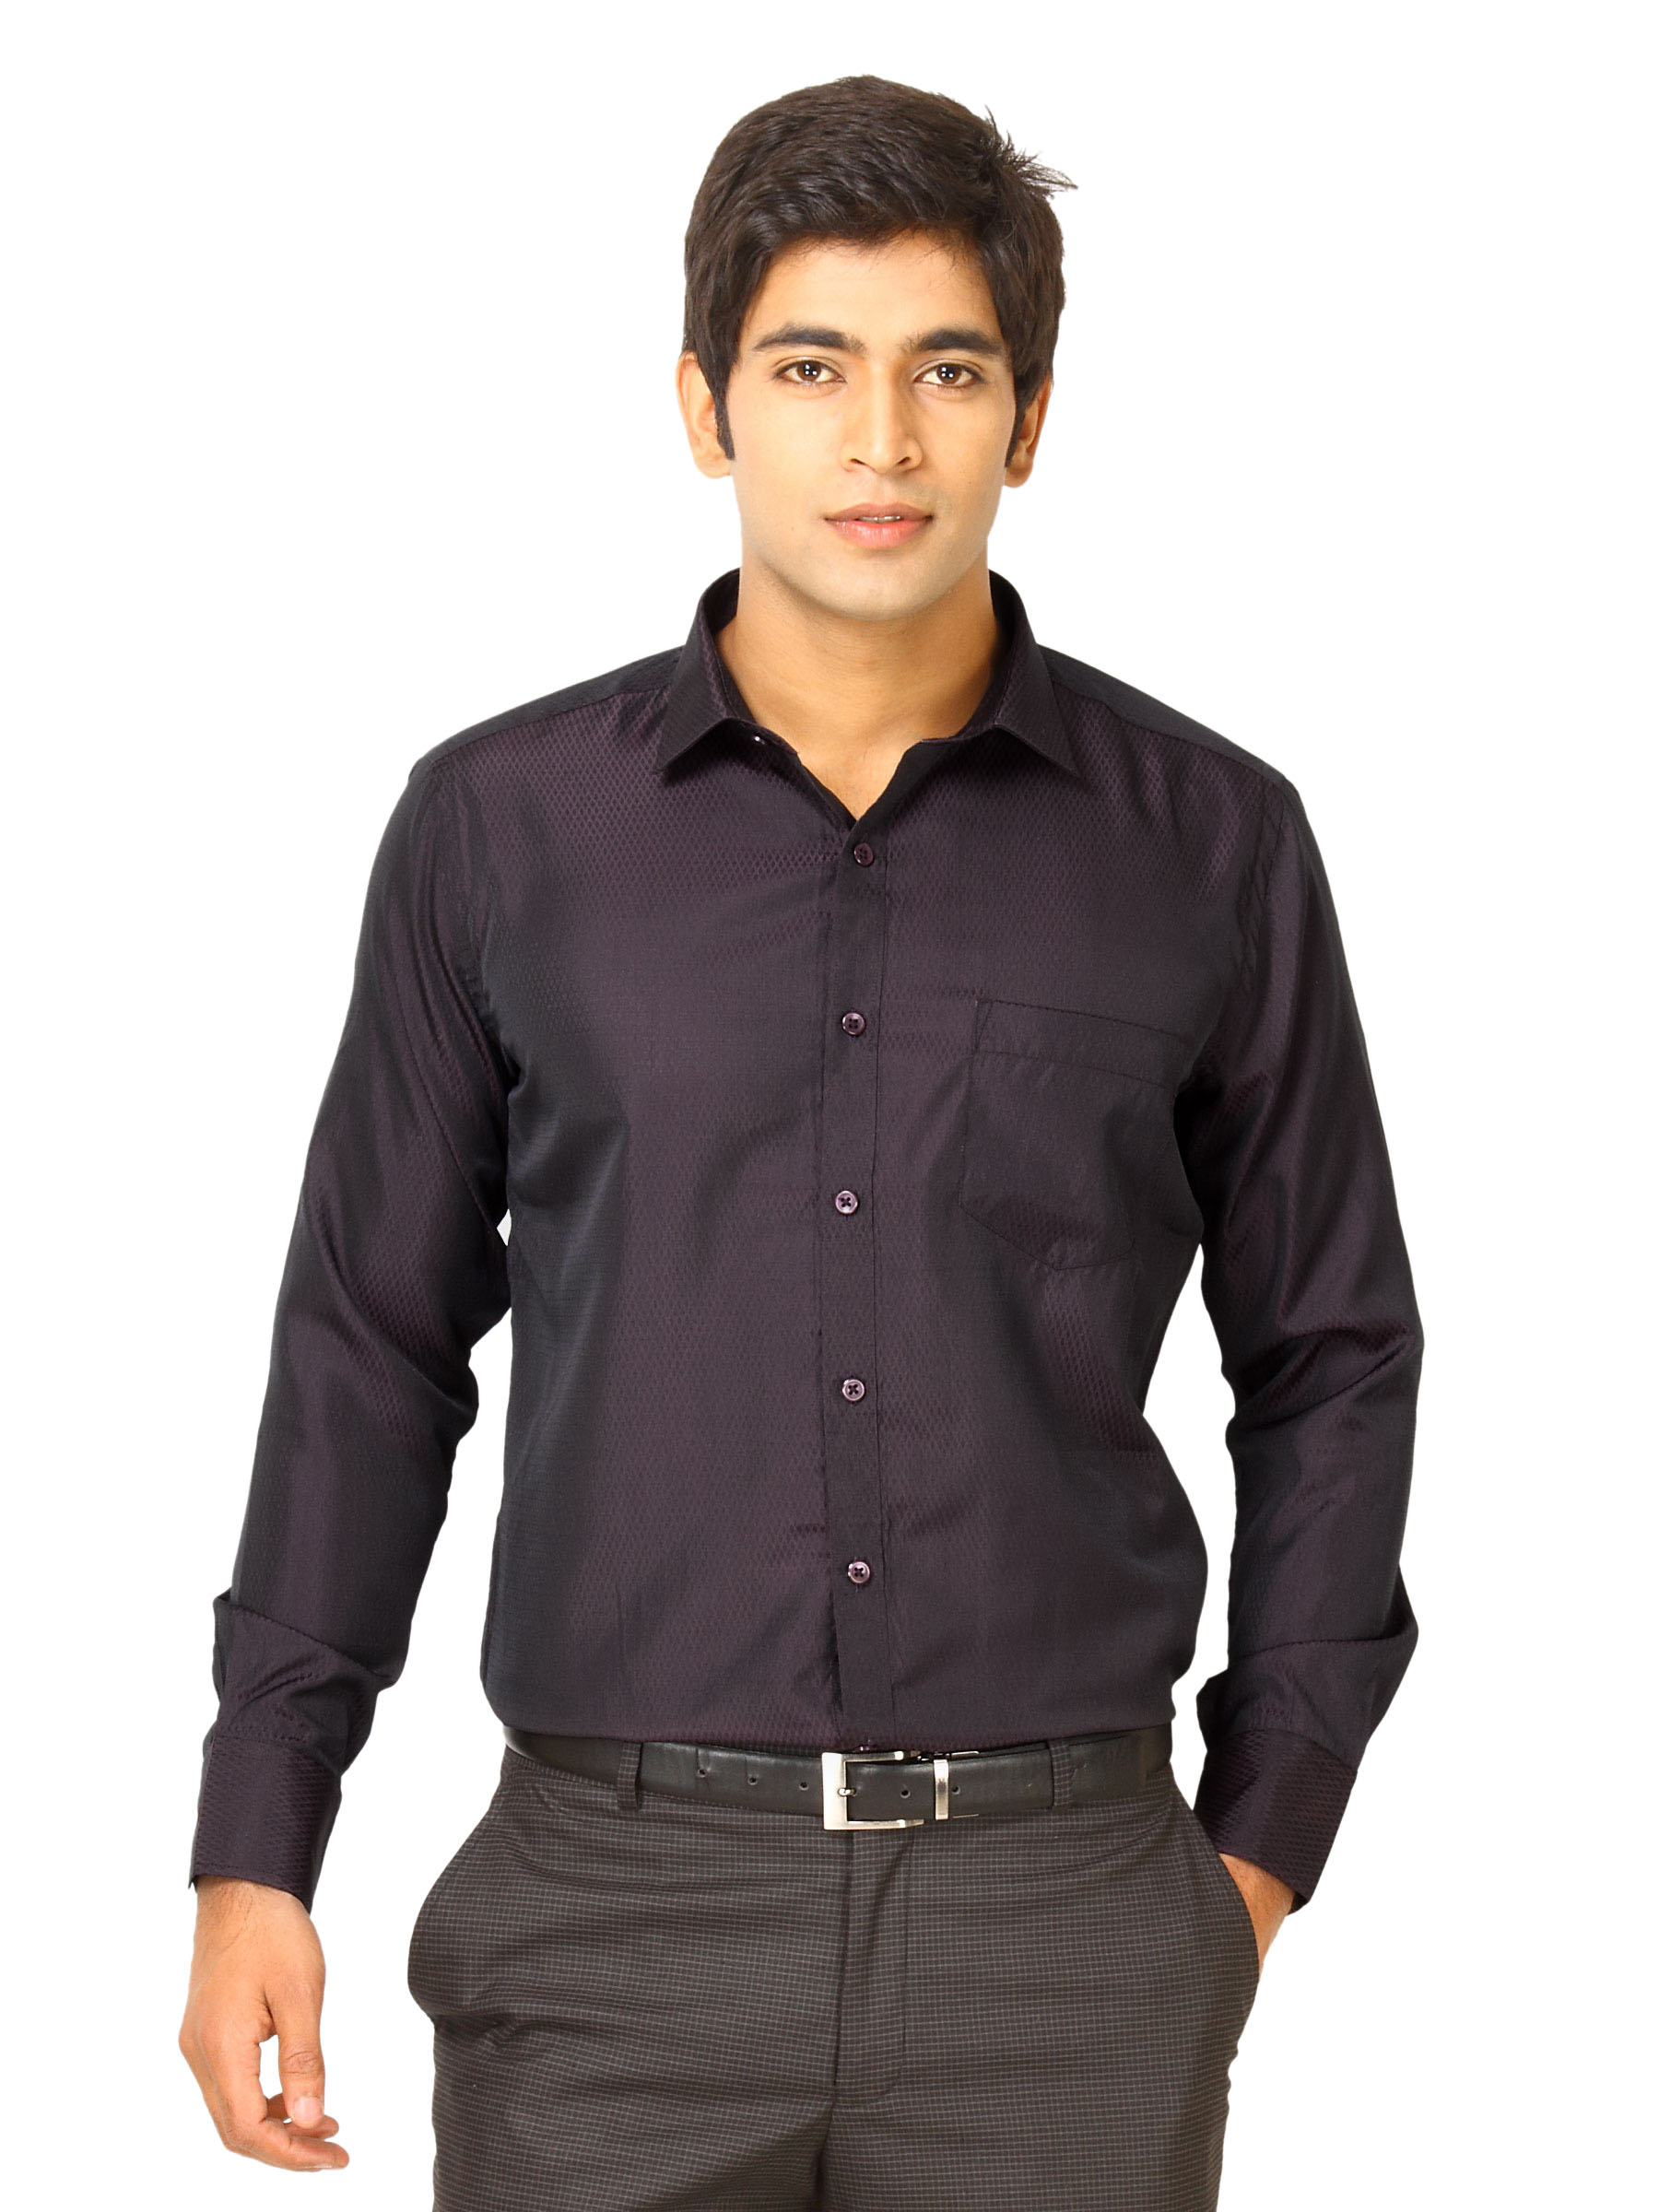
John Miller Men Purple shimmer Shirts
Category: Apparel / Topwear / Shirts
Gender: Men
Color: Purple
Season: Fall 2011
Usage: Formal